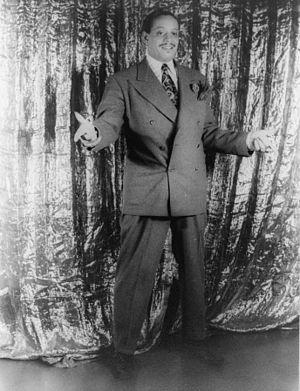
Myron Bradshaw est un chanteur et compositeur de jazz et de rhythm and blues américain originaire de Youngstown en Ohio. Il jouait aussi du piano et de la batterie.